Yasemin Şahin

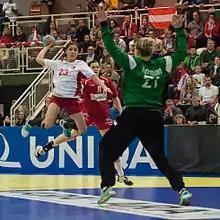
Yasemin Şahin attacking Austria at the 2015 World Women's Handball Championship European qualification match.

She played for Turkey at the 2013 Mediterranean Games, 2014 European Championship qualification and 2015 World Championship – European qualification matches. Currently, she is taking part at the 2016 European Championship qualification matches. In 2022, she played in the national team, which became champion at the 5th Islamic Solidarity Games in Konya, Turkey.